Eight-Arch Bridge

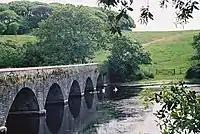
The Eight-Arch Bridge at Stackpole

The Eight Arch Bridge on the Stackpole Estate is a grade II* listed construction, in Pembrokeshire, Wales. It is owned and maintained by the National Trust.